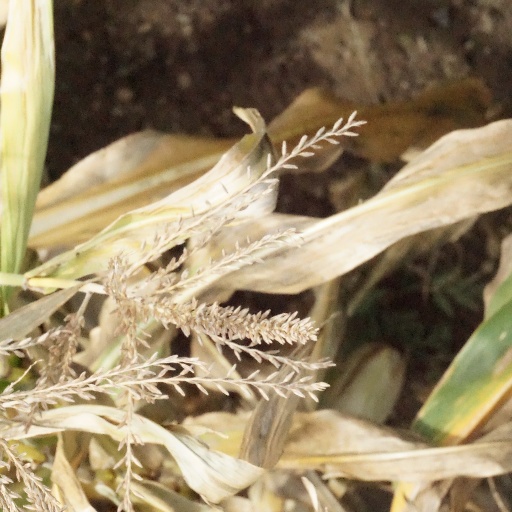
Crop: maize; corn